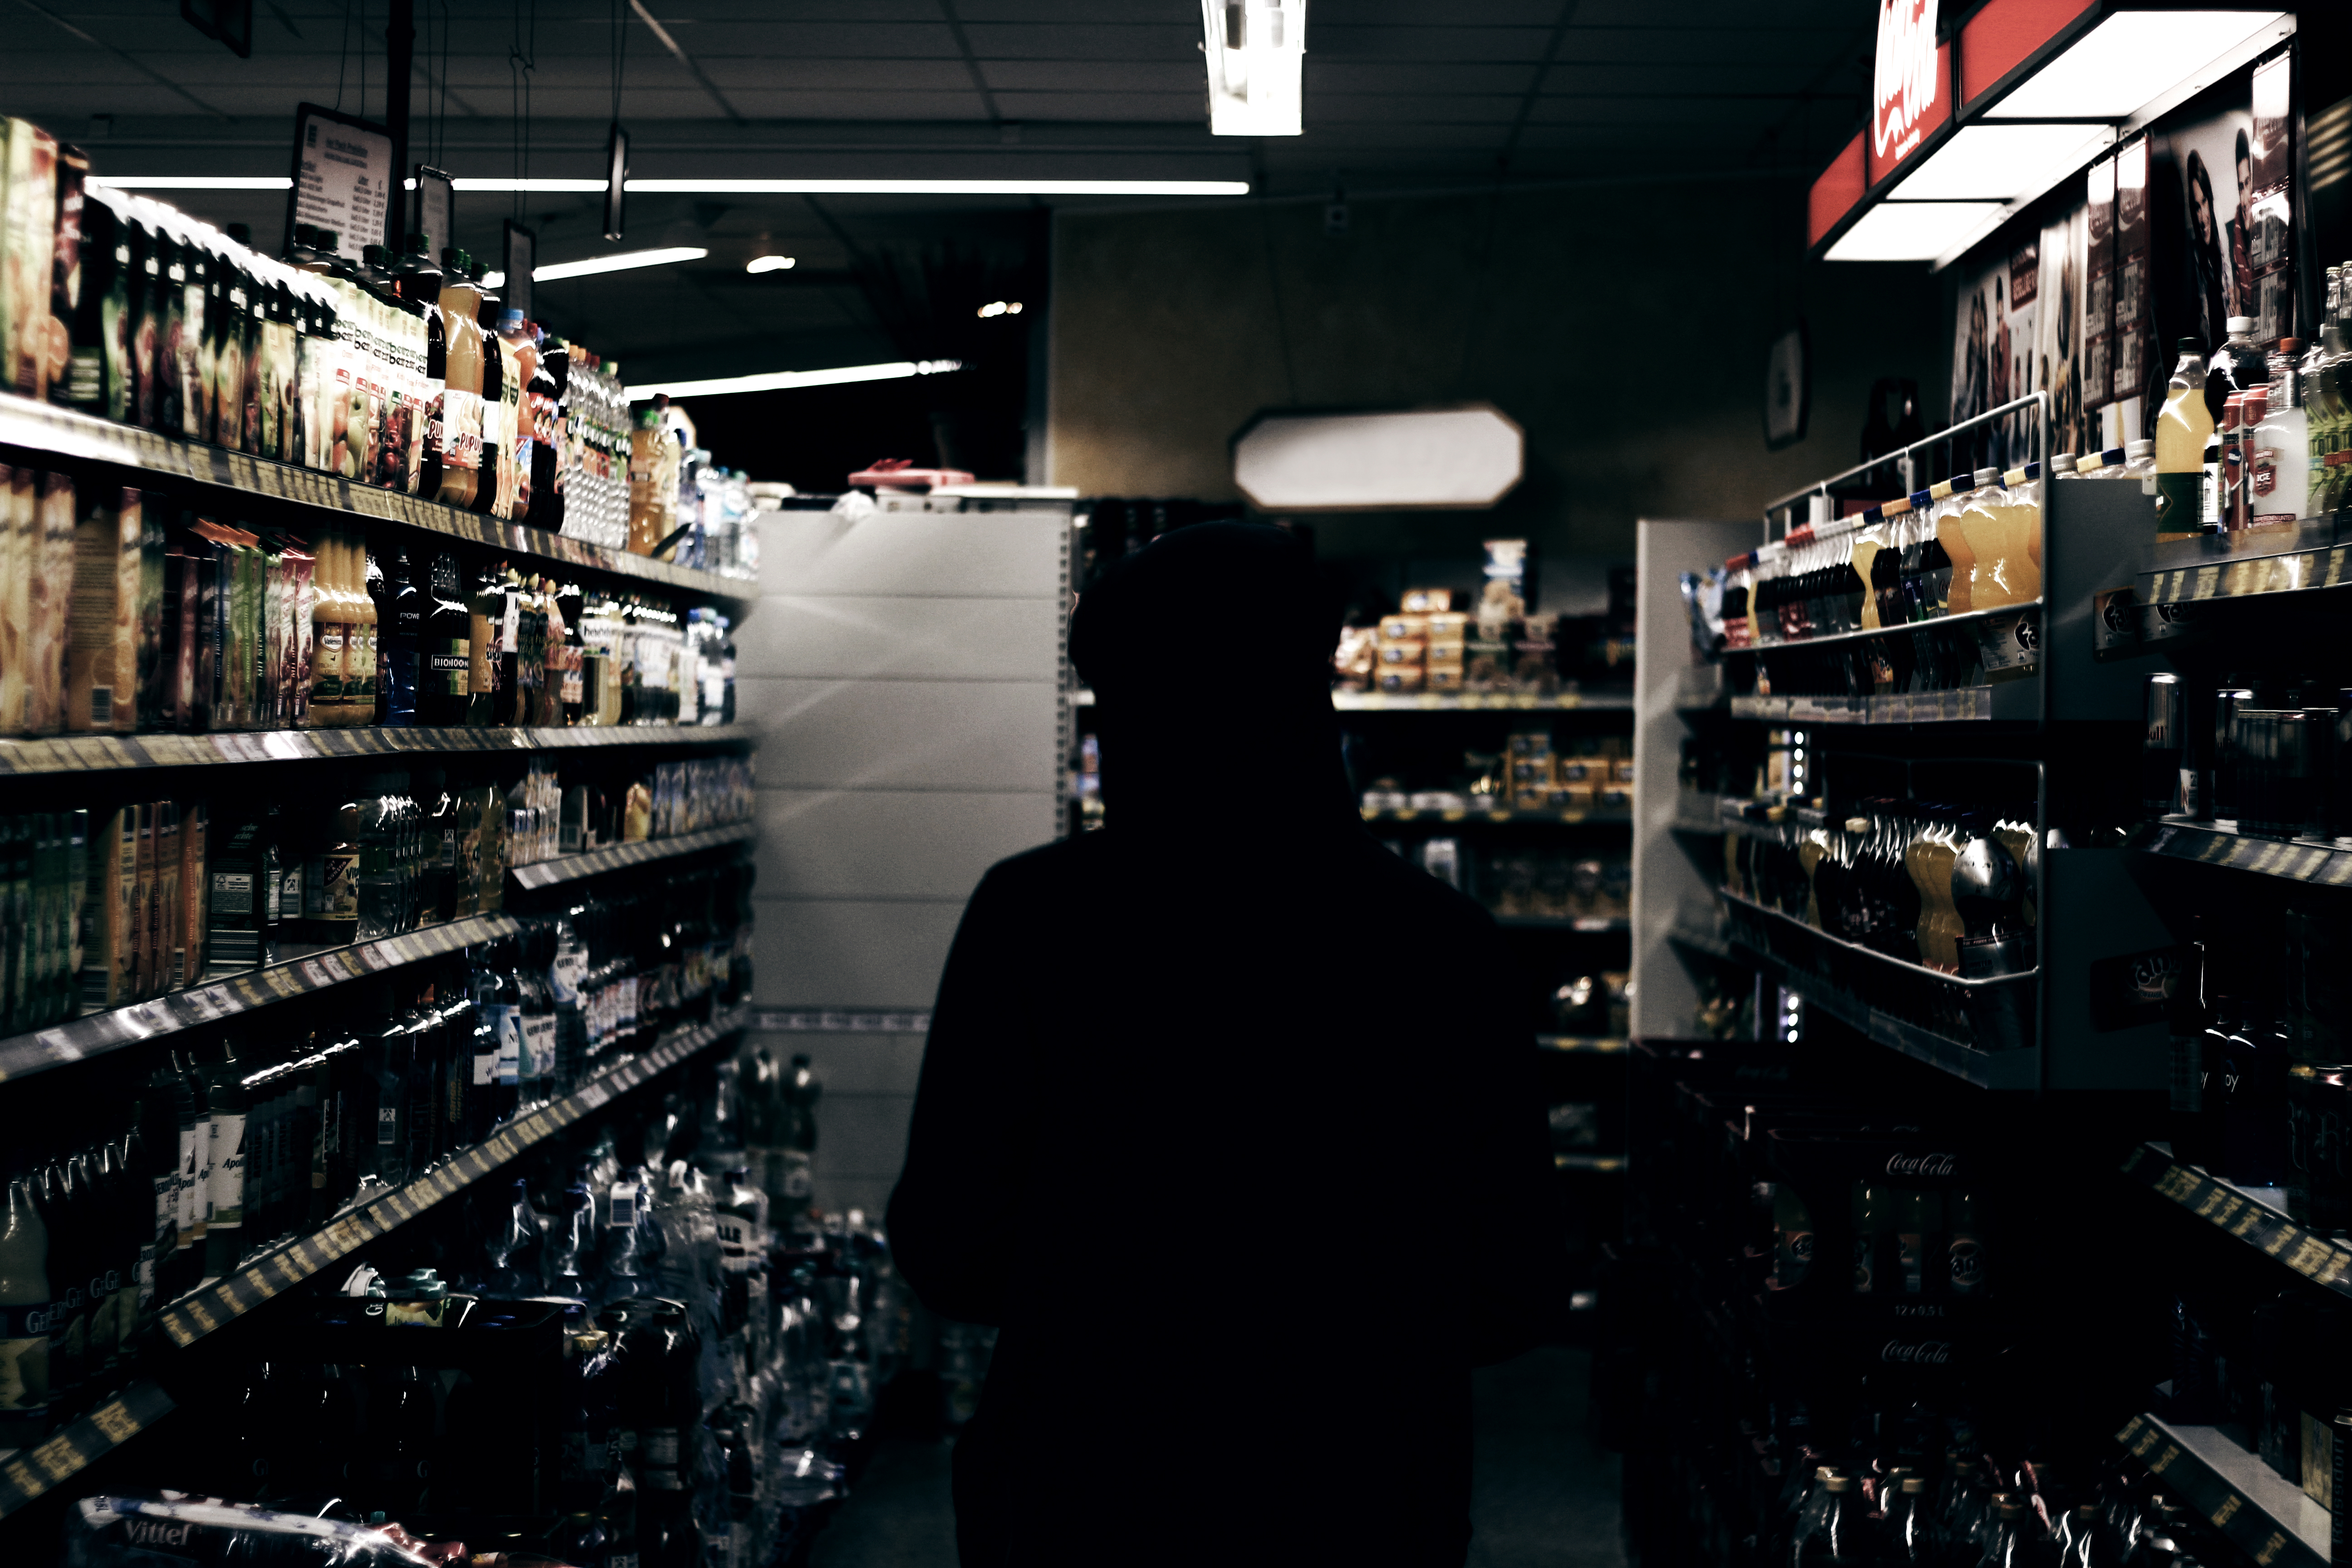
man, silhouette, person, store, bottles, shelves, liquor store